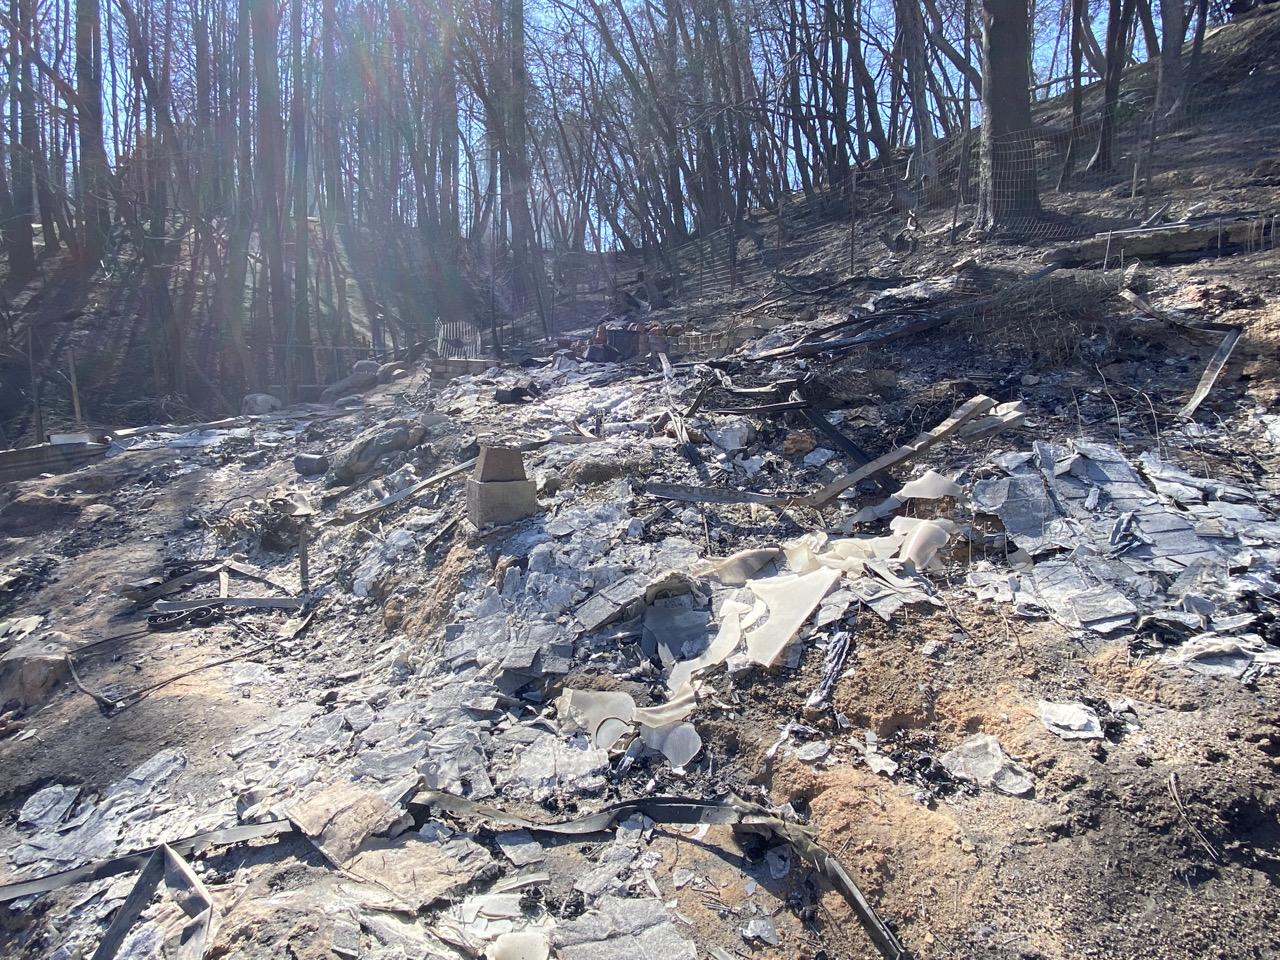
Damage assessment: destroyed